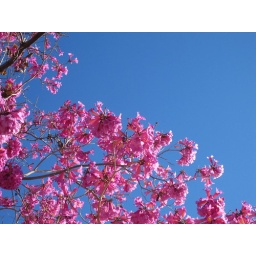
I found this tree in my way home